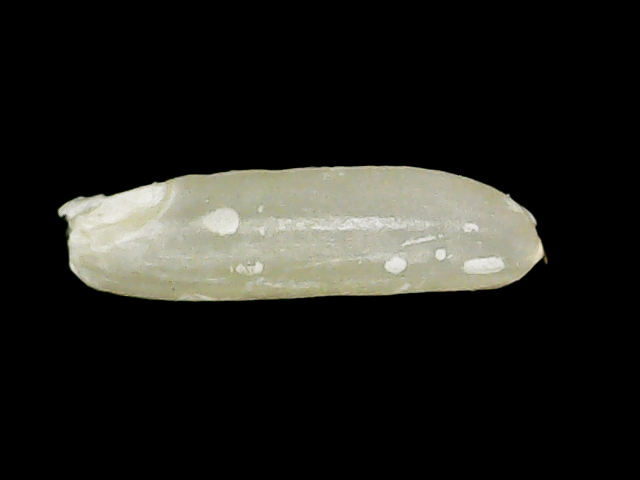
Rice variety: Binadhan7